Siege of Basing House

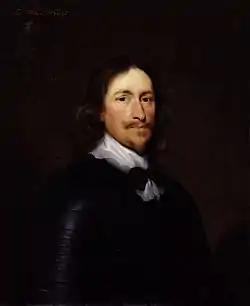
Sir William Waller

On 6 November 1643 Waller, with 7,000 horse and foot surrounded the House, where they remained for nine days, during which time they made three ineffectual attempts to carry the place by storm, but were each time beaten off with heavy losses. During these assaults only two of the garrison were slain.